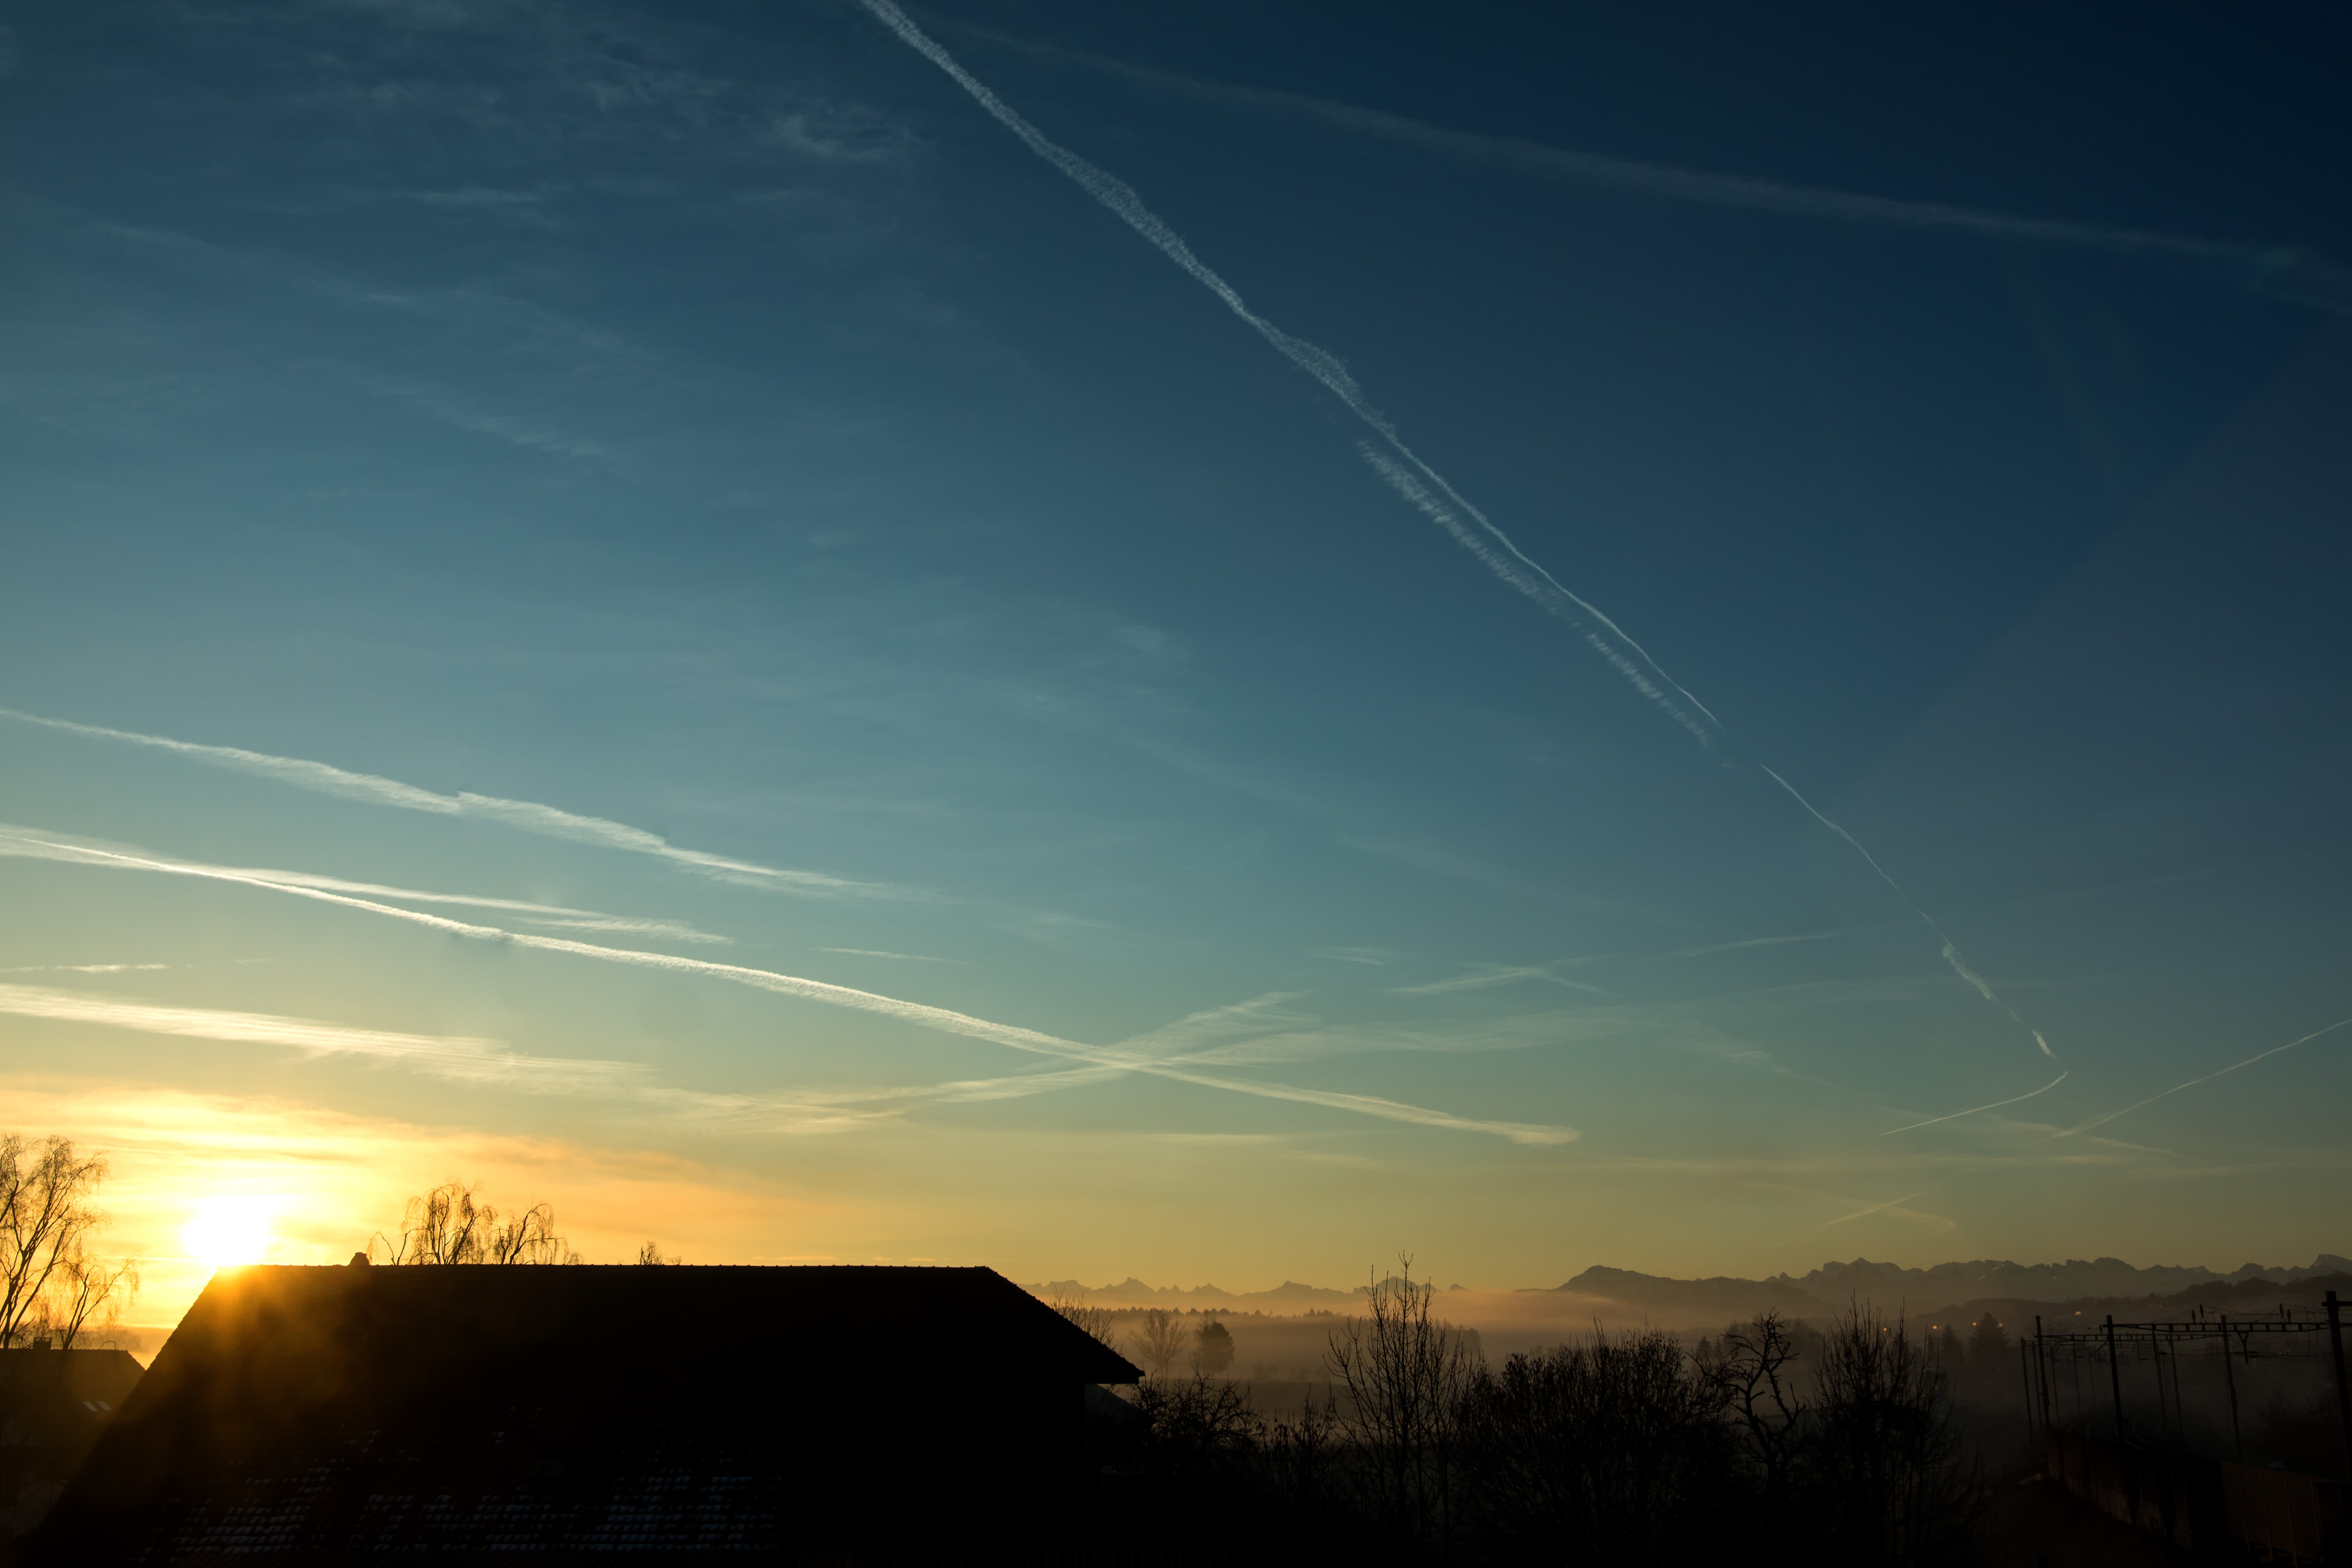
horizon, light, cloud, sky, sun, sunrise, sunset, night, sunlight, morning, dawn, atmosphere, dusk, evening, afterglow, winter mood, astronomical object, atmospheric phenomenon, atmosphere of earth, alpine ridge